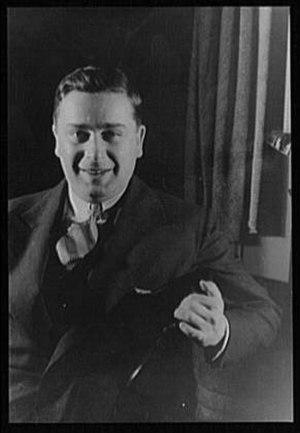
John Van Druten est un dramaturge, metteur en scène de théâtre, scénariste et écrivain naturalisé américain, d'origine britannique, né John William Van Druten à Londres le 1ᵉʳ juin 1901, décédé à Indio le 19 décembre 1957.